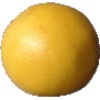
Label: Grapefruit White 1